History of NBC

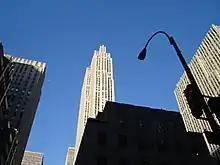
30 Rockefeller Center, also known as the Comcast Building, is the world headquarters of NBC.

For many years, NBC was closely identified with David Sarnoff, who used it as a vehicle to sell consumer electronics. RCA and Sarnoff had captured the spotlight by introducing all-electronic television to the public at the 1939–40 New York World's Fair, simultaneously initiating a regular schedule of programs on the NBC-RCA television station in New York City. President Franklin D. Roosevelt appeared at the fair before the NBC camera, becoming the first U.S. president to appear on television on April 30, 1939 (an actual, off-the-monitor photograph of the FDR telecast is available at the David Sarnoff Library). The broadcast was transmitted by NBC's New York television station W2XBS Channel 1 (later WNBC-TV; now WNBC, channel 4) and was seen by about 1,000 viewers within the station's roughly coverage area from its transmitter at the Empire State Building.